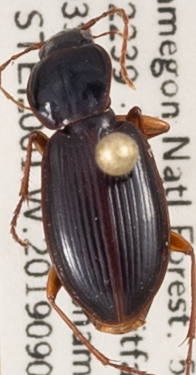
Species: Synuchus impunctatus
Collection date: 2019-09-03
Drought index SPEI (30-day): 0.694
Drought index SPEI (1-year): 2.09
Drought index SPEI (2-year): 1.28